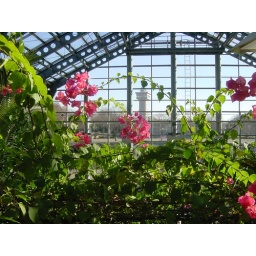
in a green house